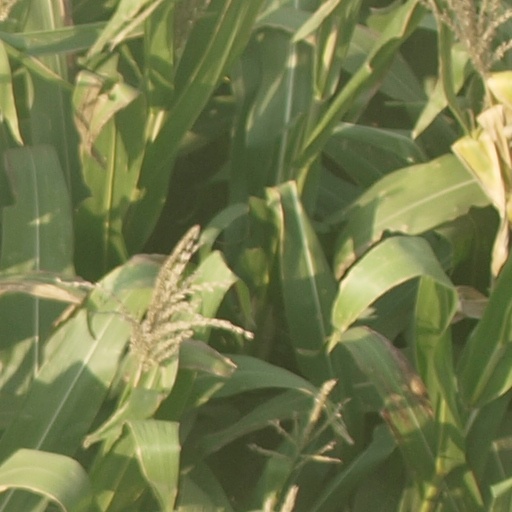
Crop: maize; corn